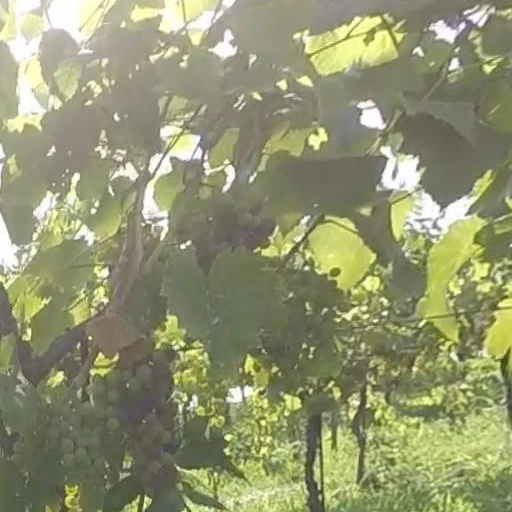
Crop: grape